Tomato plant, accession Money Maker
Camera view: horizontal (90 deg, fisheye); turntable rotation: 330 degrees
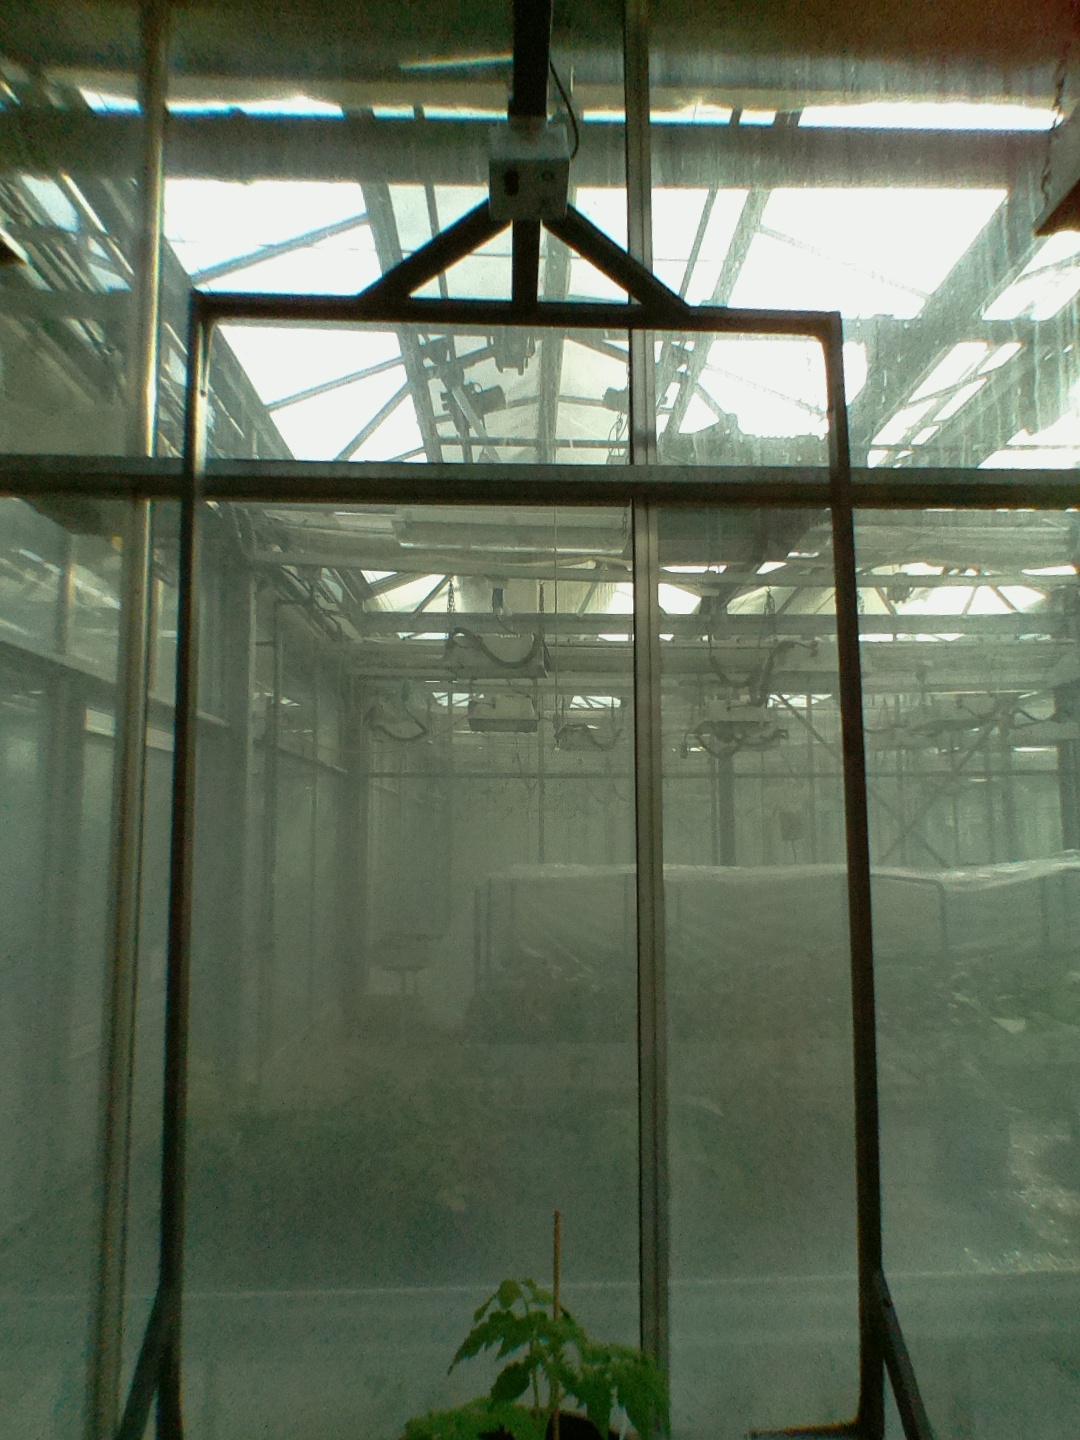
BBCH growth stage 13: 6 of true leaves visible